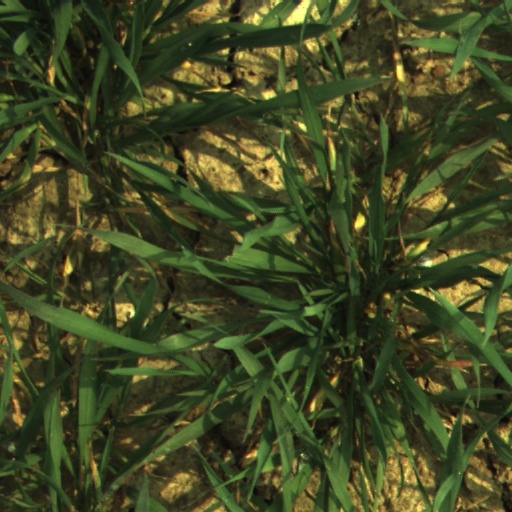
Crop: wheat